Jean Sulpice

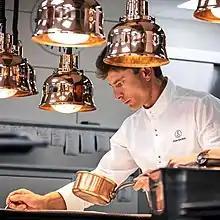
Jean Sulpice

Jean Sulpice (born 27 July 1978) is a French chef from Aix-les-Bains. He is best known for being the youngest French chef to ever receive a Michelin Star; he was 26 years old at the time. His first restaurant was called Restaurant de Jean Sulpice (The Oxalys before 2014) and was located in Val Thorens in the French Alps.